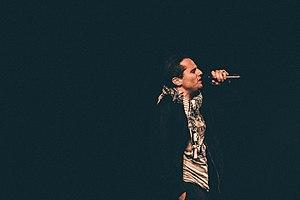
Piard sur scène à l'Européen, Octobre 2019
Patrick Piard, né le 23 septembre 1982, est un acteur et metteur en scène français.